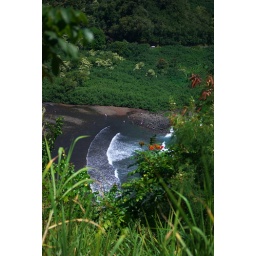
black sand beach near hana